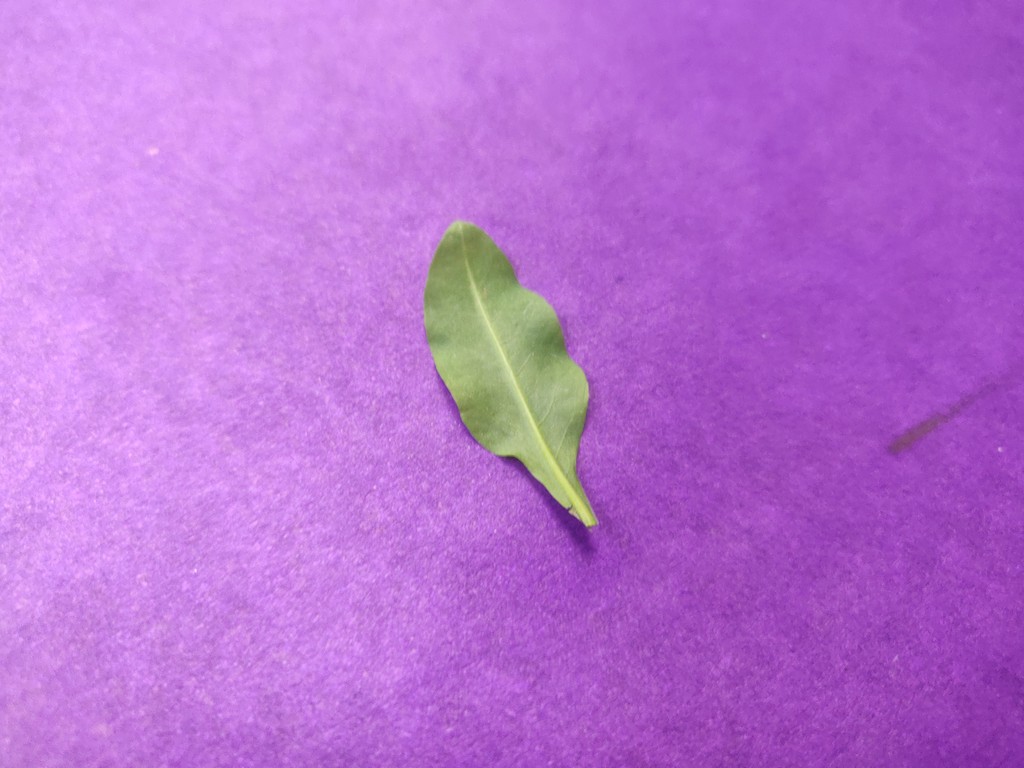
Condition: Healthy
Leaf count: single
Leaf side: back